Nemegtomaia

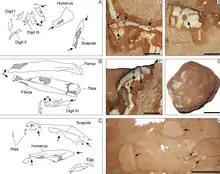
Feeding traces from skin beetles on the nesting specimen

The nesting specimen MPC-D 107/15 has provided much information about the taphonomic processes (changes during decay and fossilisation) in the Baruungoyot Formation. The specimen is preserved in facies that are thought to have been deposited through a sandstorm or dune-shift. It does not seem to have been transported after death, but the body appears to have shifted slightly to the right, indicating the sediment in which it was deposited came towards it from its left side. The neck is curved to the left, the left hand is folded backwards, and the legs are folded into a crouching position. The vertebral column, neck, and hips deteriorated during burial, and much of the damage to the skeleton is thought to have been caused by the activity of invertebrates.